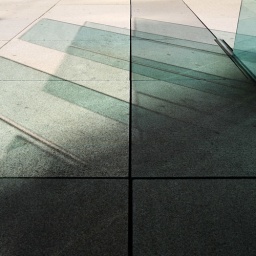
These coloured shadows are created by a wind-break of glass running across La Grande Arche de La Defence.